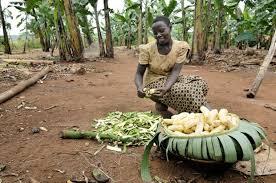
Mama mmoja aliyefungia kanga kiunoni, na mwenye furaha tele, anaonekana mashambani akitengeneza ndizi. Furaha yake inatokana na kazi anayofanya ya kutengeneza ndizi. Wakulima wengi wanapenda kupanda ndizi. Hivyo basi, kuna aina mbili za ndizi. Ndizi wa kukaanga na ndizi wa kuivishwa. Ndizi ni muhimu na chakula tamu katika lishe yetu ya kila siku.